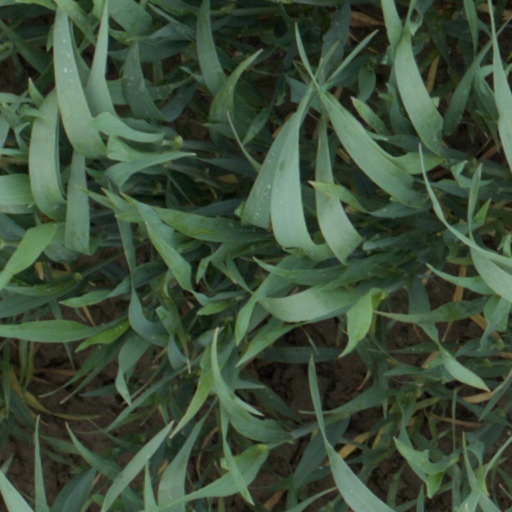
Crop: wheat